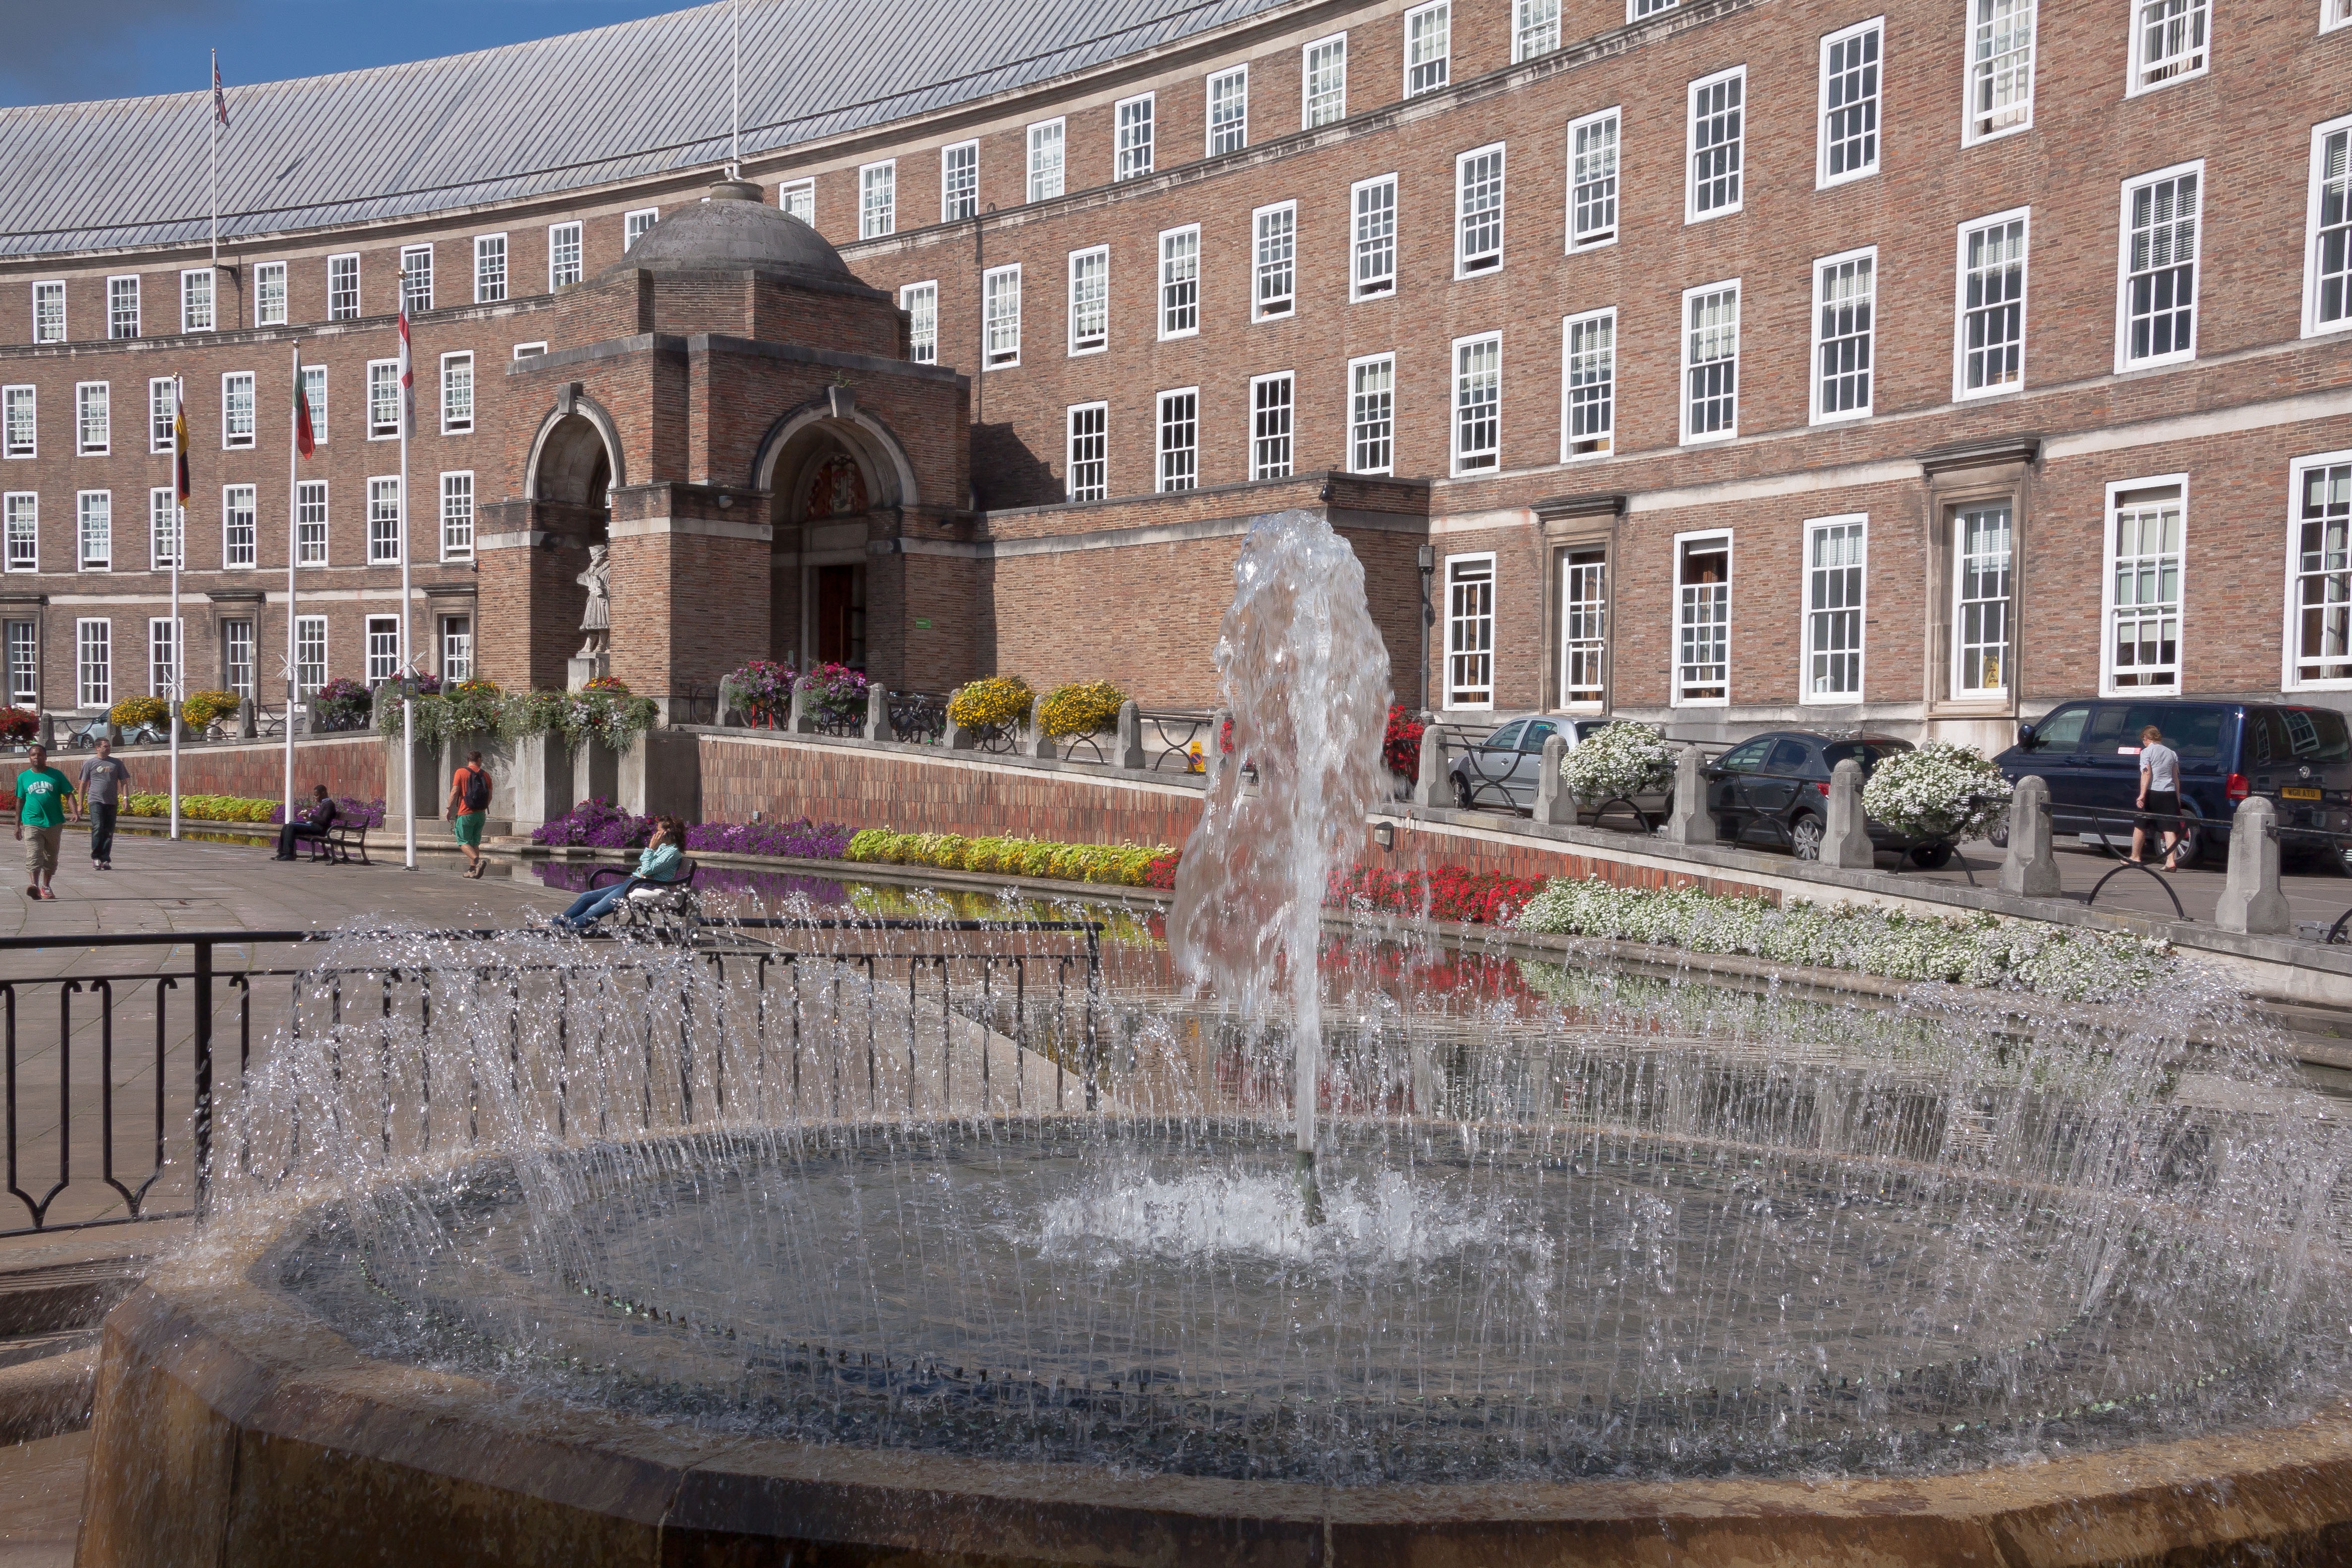
water, architecture, building, palace, city, plaza, facade, waterway, england, fountain, town square, bristol, water feature, town hall, half round